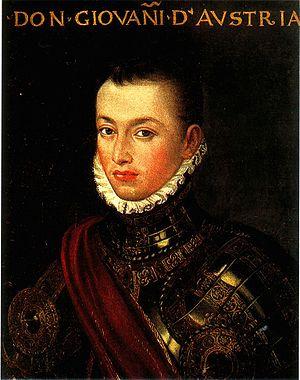
La conquête de Tunis de 1574 oppose les troupes du sultan ottoman Sélim II, menées par Uludj Ali et Sinan Pacha, contre celles du roi d'Espagne Philippe II.